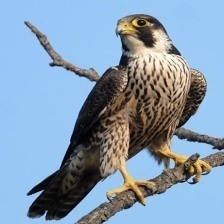
Species: PEREGRINE FALCON
Scientific name: FALCO PEREGRINUS